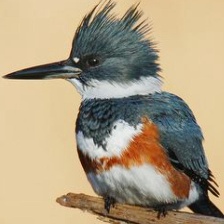
Species: BELTED KINGFISHER
Scientific name: MEGACERYLE ALCYON